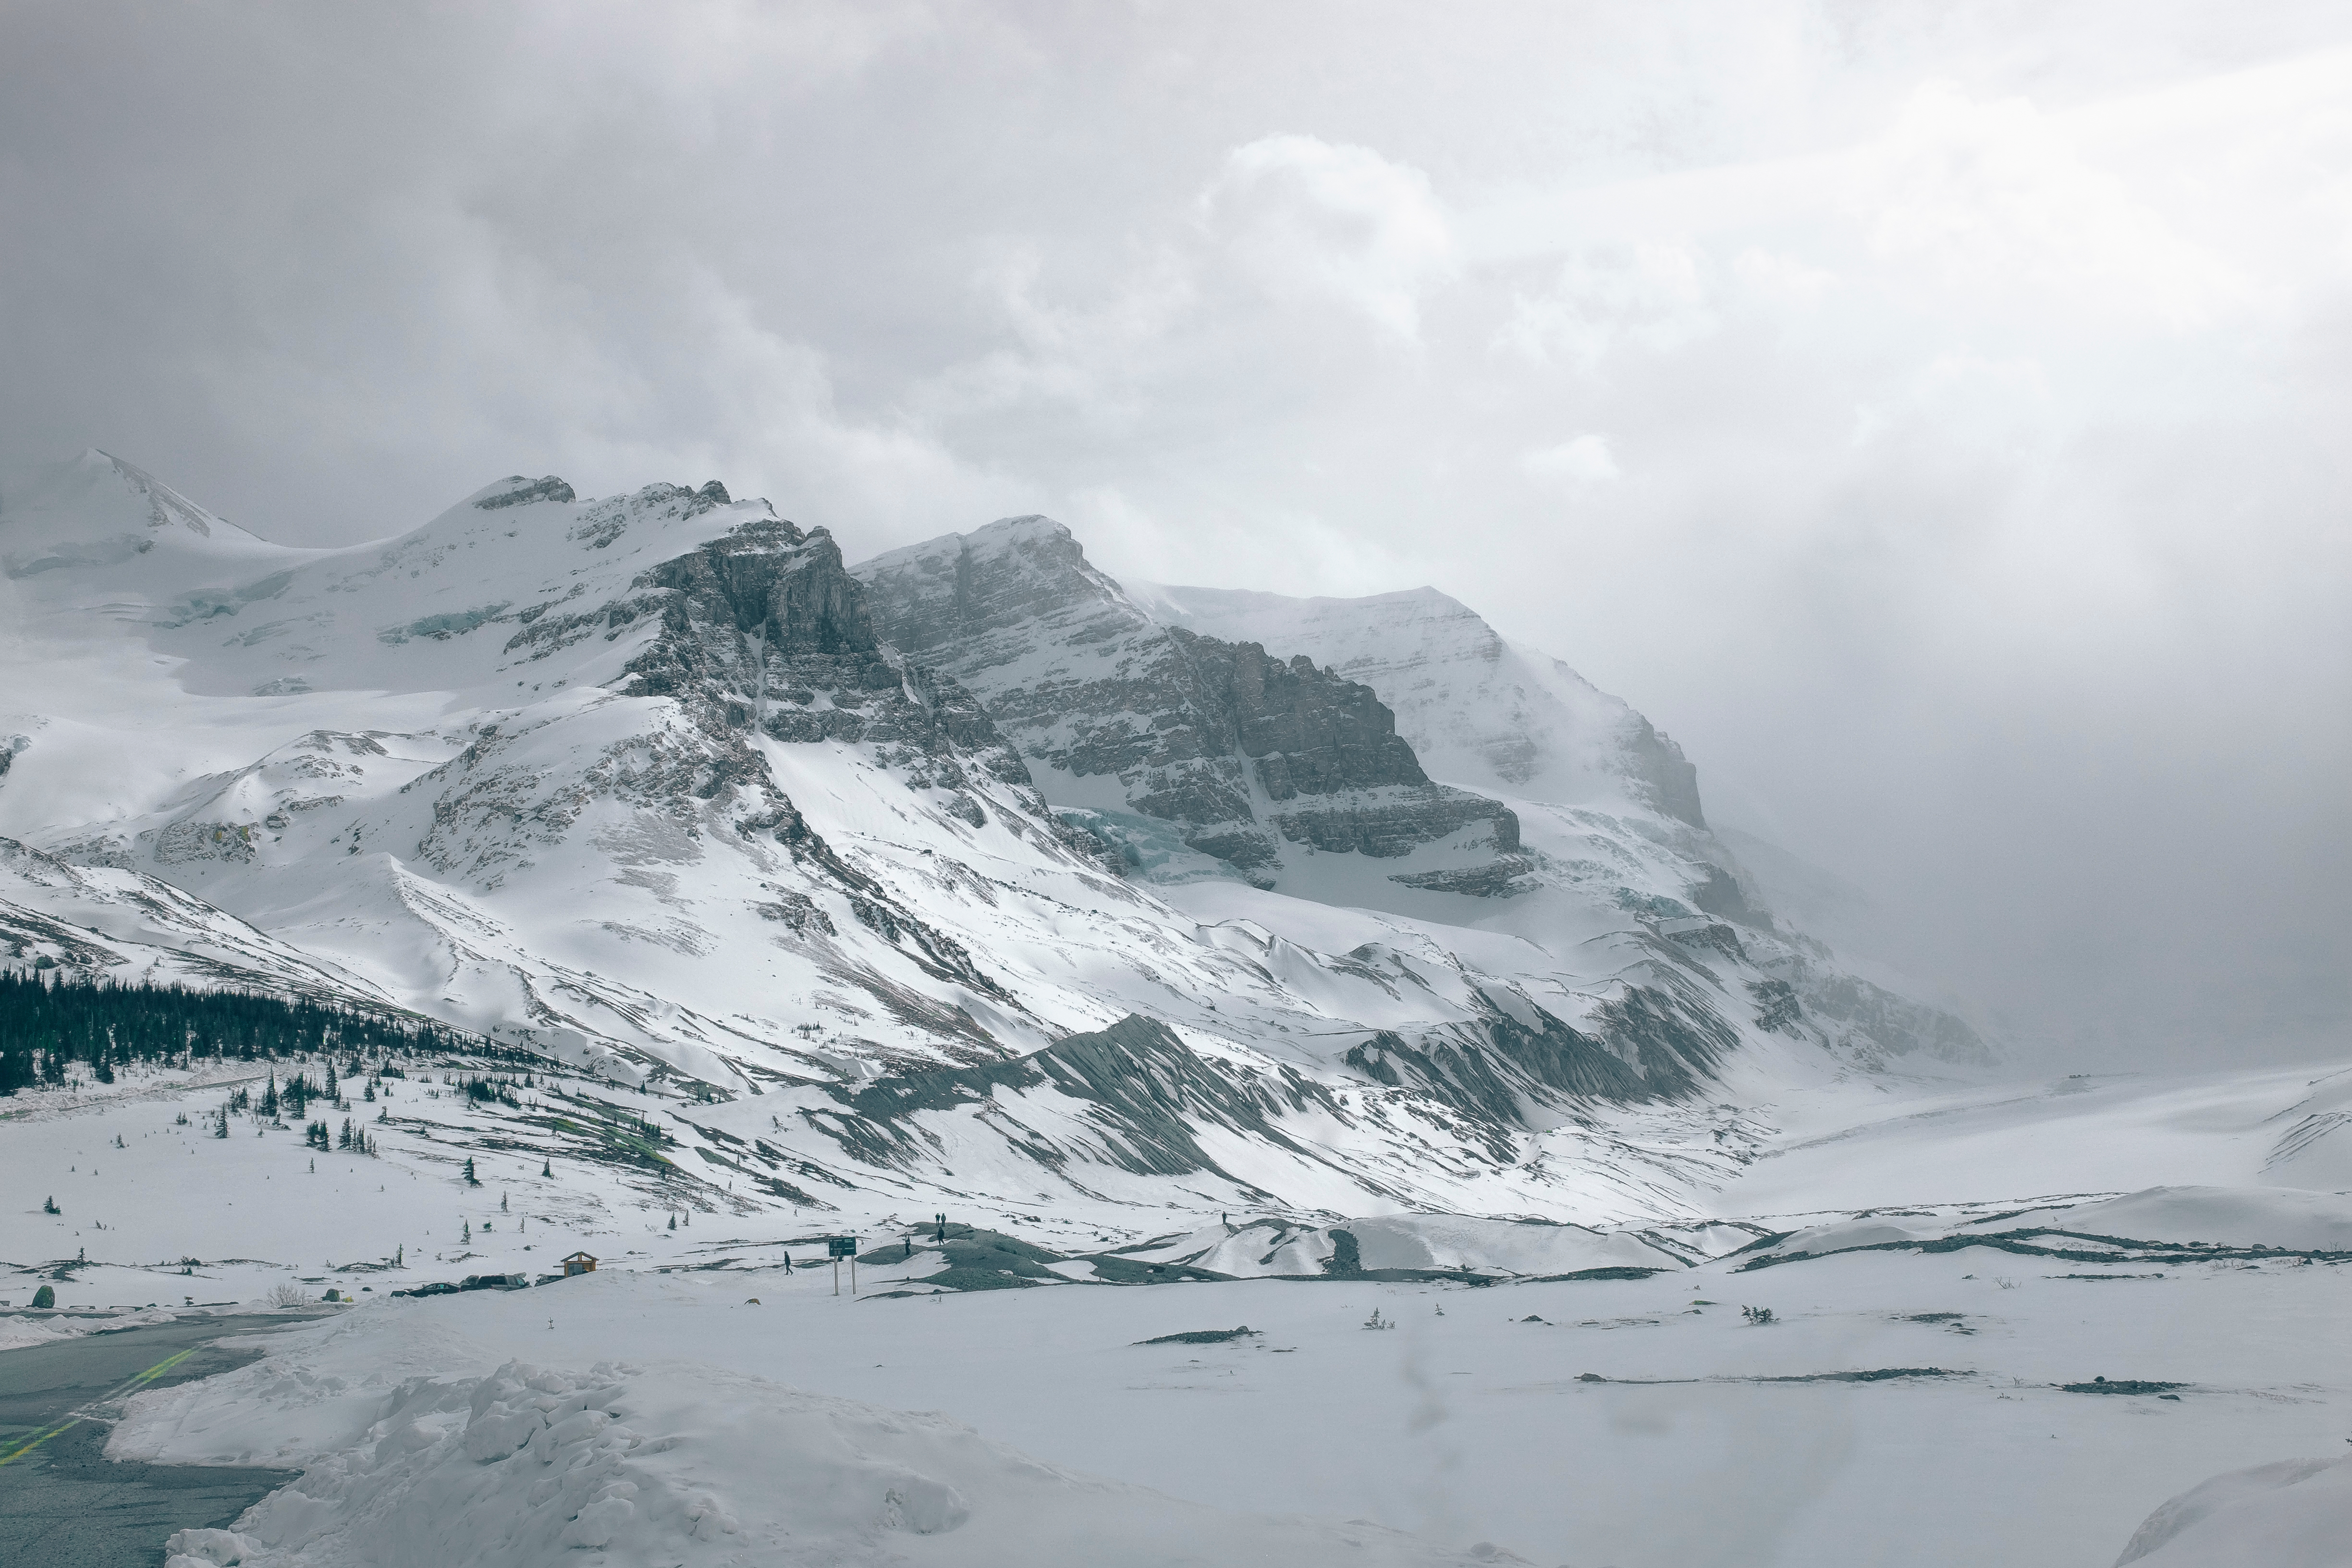
mountain, snow, winter, cloud, peak, mountain range, ice, glacier, weather, arctic, alps, plateau, landform, arctic ocean, geographical feature, atmospheric phenomenon, mountainous landforms, glacial landform, geological phenomenon